Tichborne case

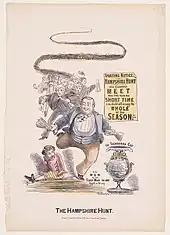
The Hampshire hunt (1871 cartoon on the Tichborne case)

The Claimant quickly acquired significant supporters; the Tichborne family's solicitor Edward Hopkins accepted him, as did J. P. Lipscomb, the family's doctor. Lipscomb, after a detailed medical examination, reported that the Claimant possessed a distinctive genital malformation. It would later be suggested that Roger Tichborne had this same defect, but this could not be established beyond speculation and hearsay. Many people were impressed by the Claimant's seeming ability to recall small details of Roger Tichborne's early life, such as the fly fishing tackle he had used. Several soldiers who had served with Roger in the Dragoons, including his former batman Thomas Carter, recognised the Claimant as Roger. Other notable supporters included Lord Rivers, a landowner and sportsman, and Guildford Onslow, the Liberal Member of Parliament (MP) for Guildford who became one of the Claimant's staunchest advocates. Rohan McWilliam, in his account of the case, calls this wide degree of recognition remarkable, particularly given the Claimant's increasing physical differences from the slim Roger. By mid-June 1867 the Claimant's weight had reached almost and would increase even more in the ensuing years.